Jimmie Johnson's Anything with an Engine

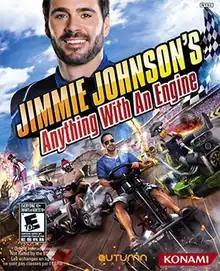

Jimmie Johnson's Anything with an Engine is a 2011 racing video game for the PlayStation 3, Wii and Xbox 360. The game features NASCAR Sprint Cup Series champion Jimmie Johnson.